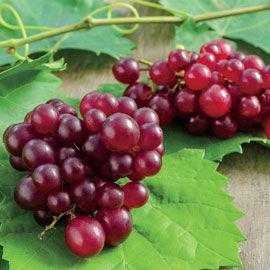
Label: Grapes